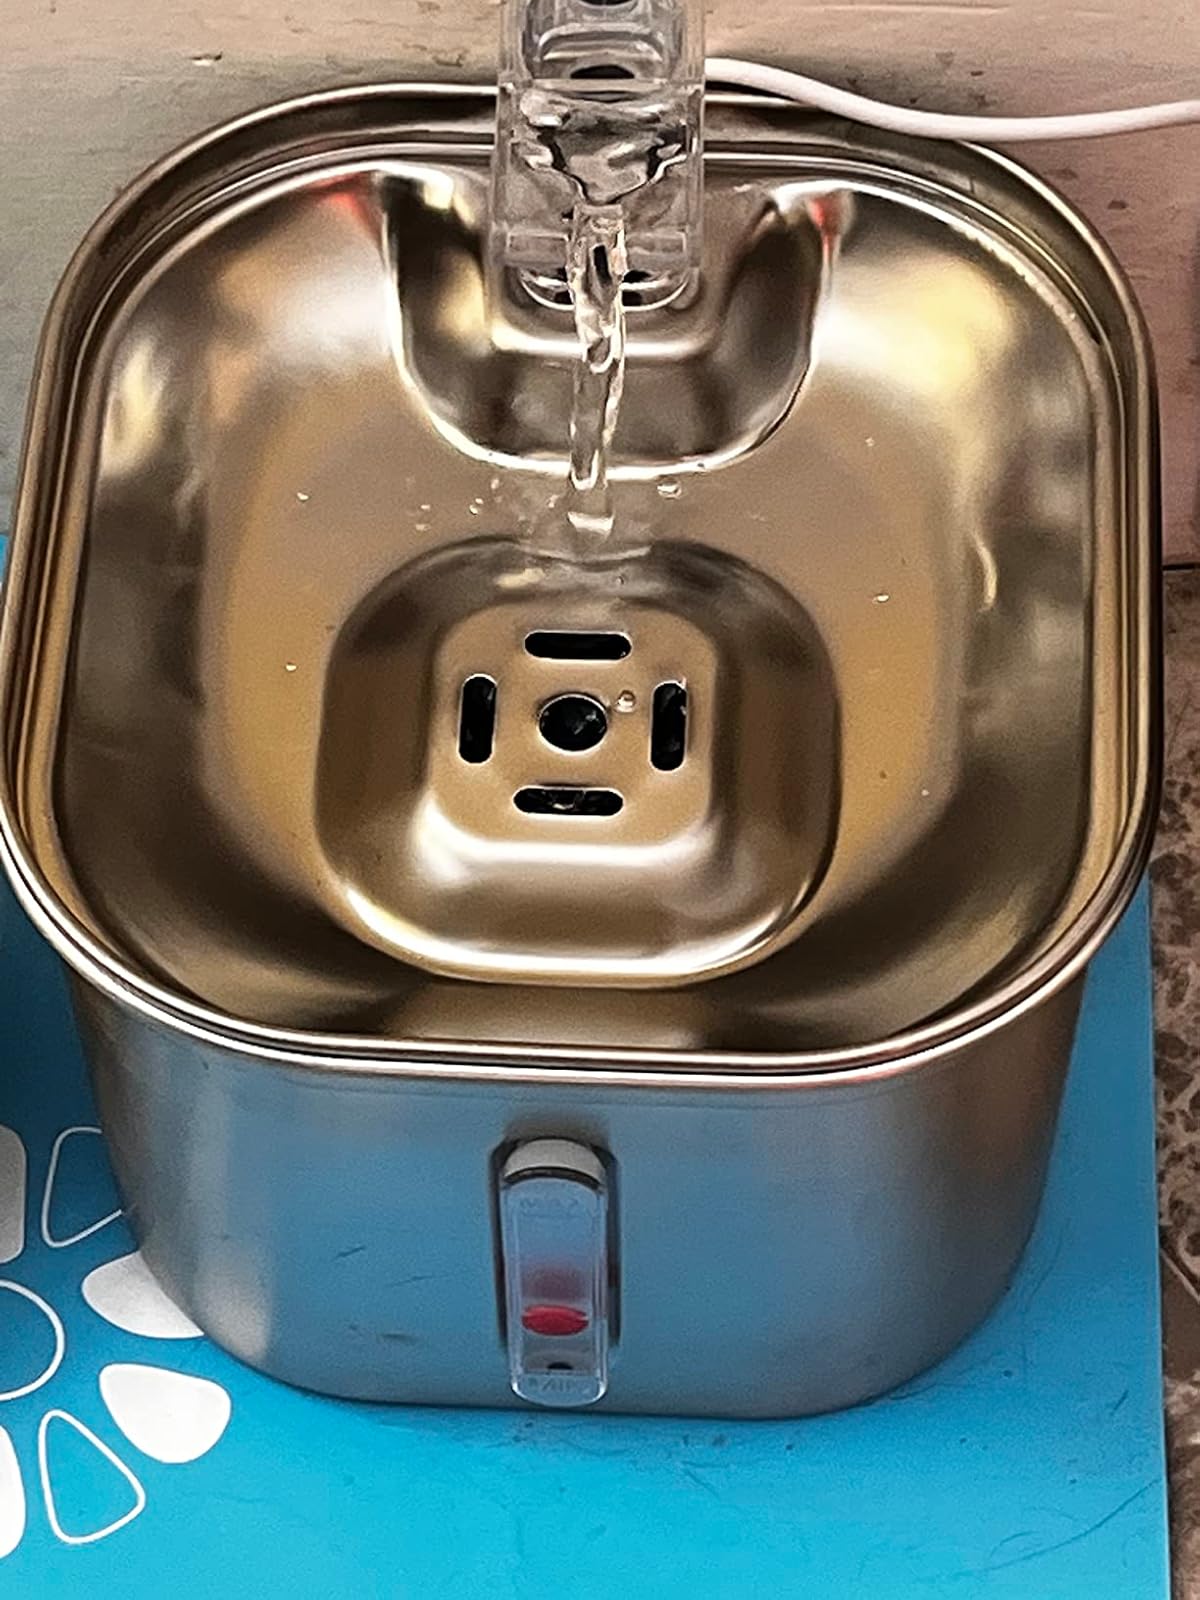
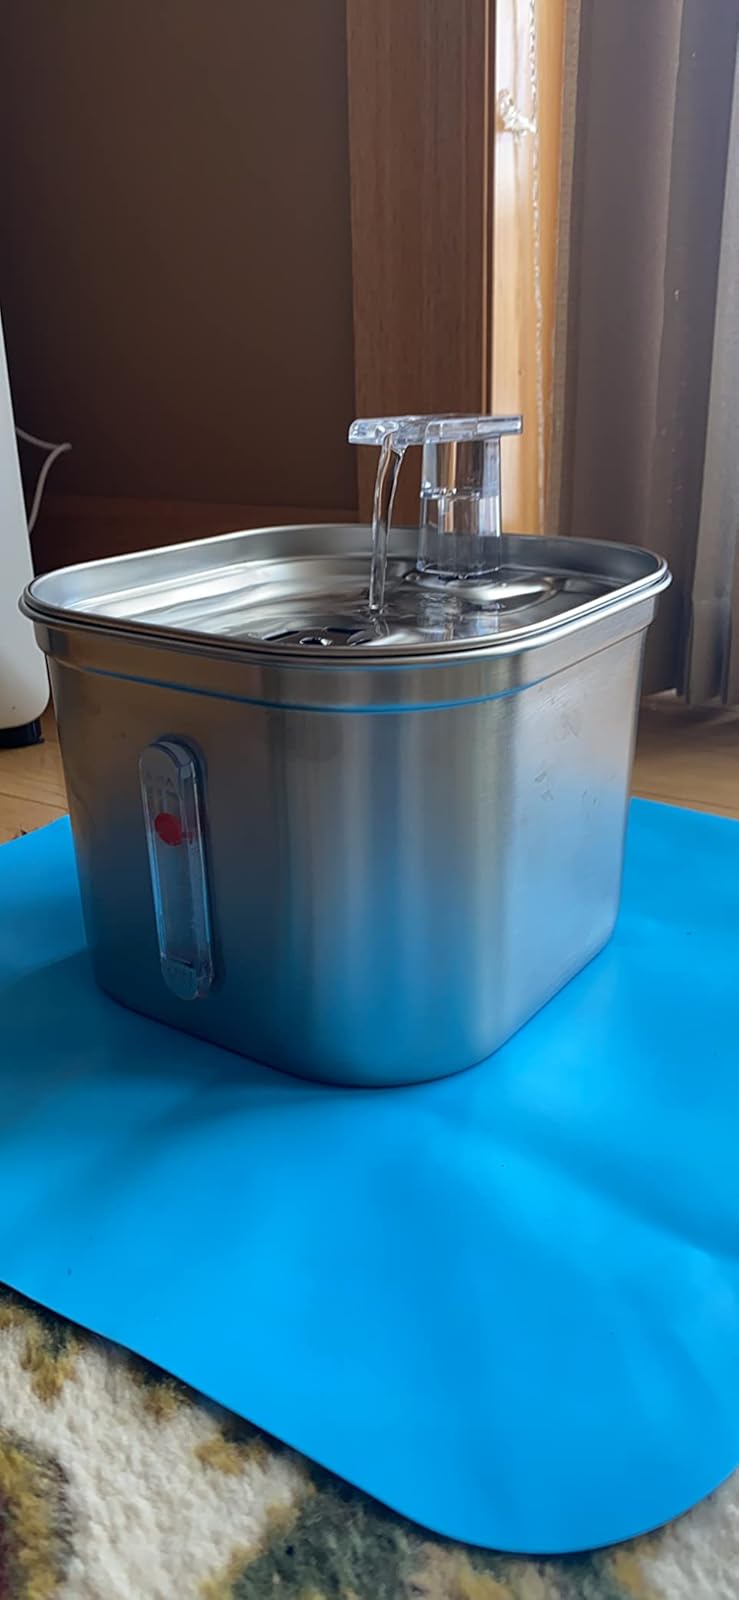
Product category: items_bowl
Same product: yes